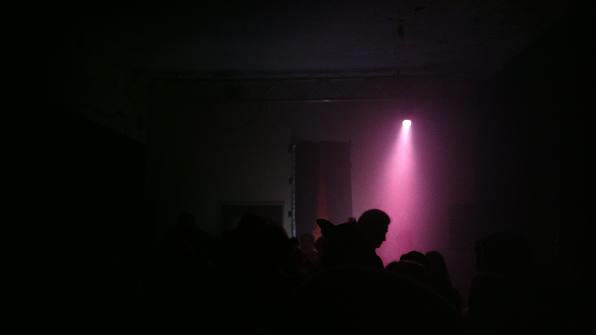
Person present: Yes